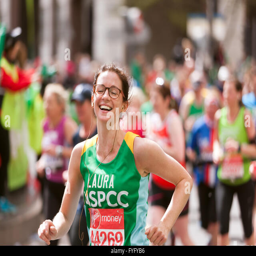
person enjoying her run , in the marathon